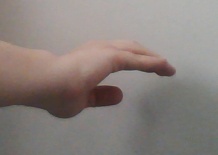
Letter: jeem